Royal Albert Dock, London

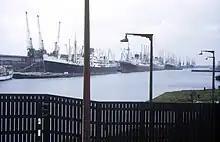
The dock viewed from the west in 1973.

Redevelopment in the late 20th century included the construction of London City Airport which was built on the south bank of the dock with a single runway and completed in 1987. At the eastern end of the north bank the University of East London Docklands Campus opened in 1999. Redevelopment also included the London Regatta Centre which was built at the western end of the north bank and opened in 2000. In the early 20th century 'Building 1000' was built on the north bank of the dock at a cost of £70 million and was completed in 2004.